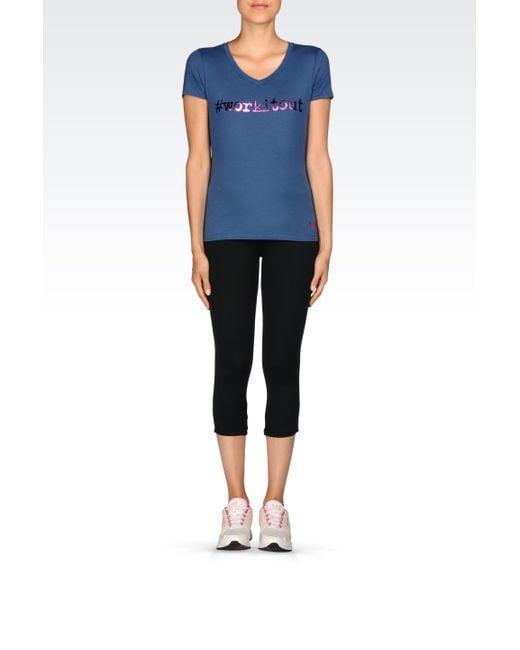
Blaues Baumwollhemd mit V-Ausschnitt und schwarze Dreiviertel-Leggings, Sportbekleidung